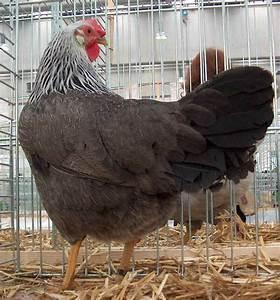
chicken